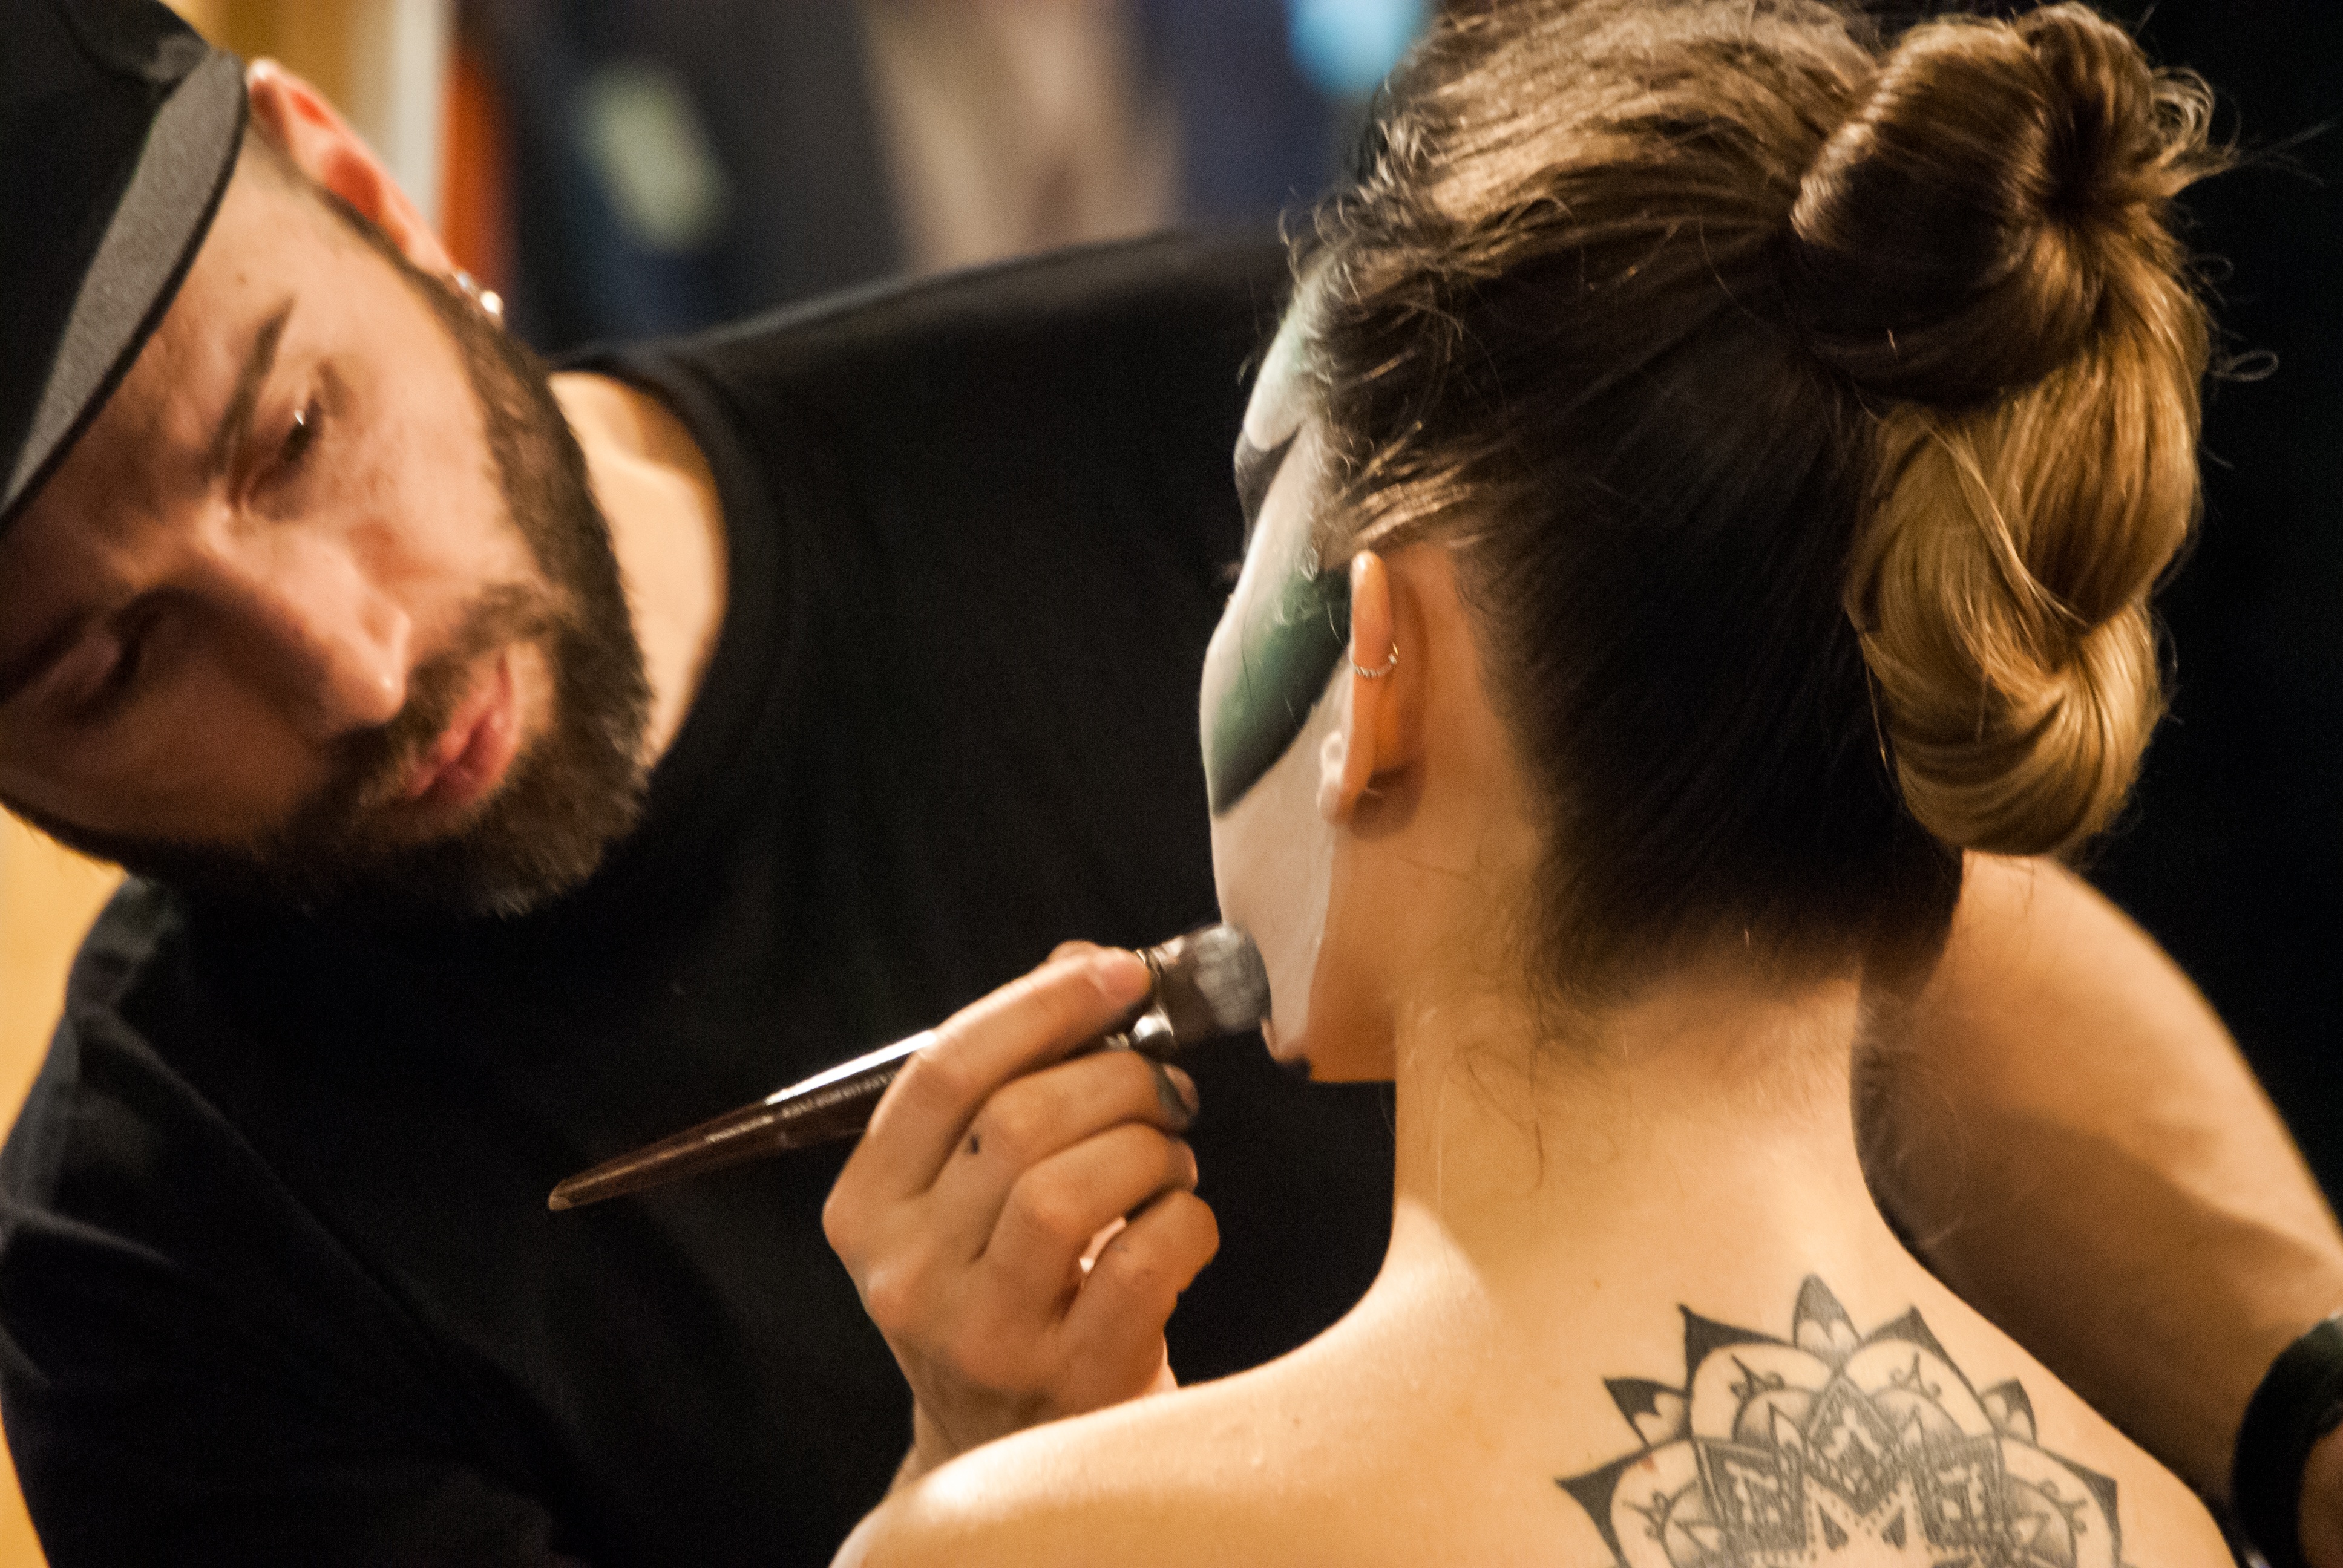
woman, hair, model, young, tattoo, hairstyle, presentation, interaction, face painting, body painting, sense, expocosm tica, facial hair